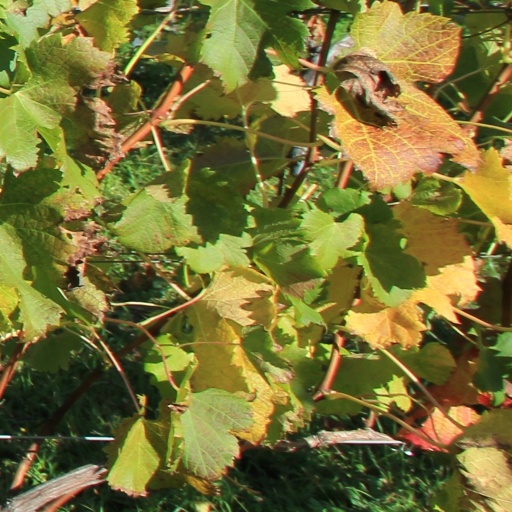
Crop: grape